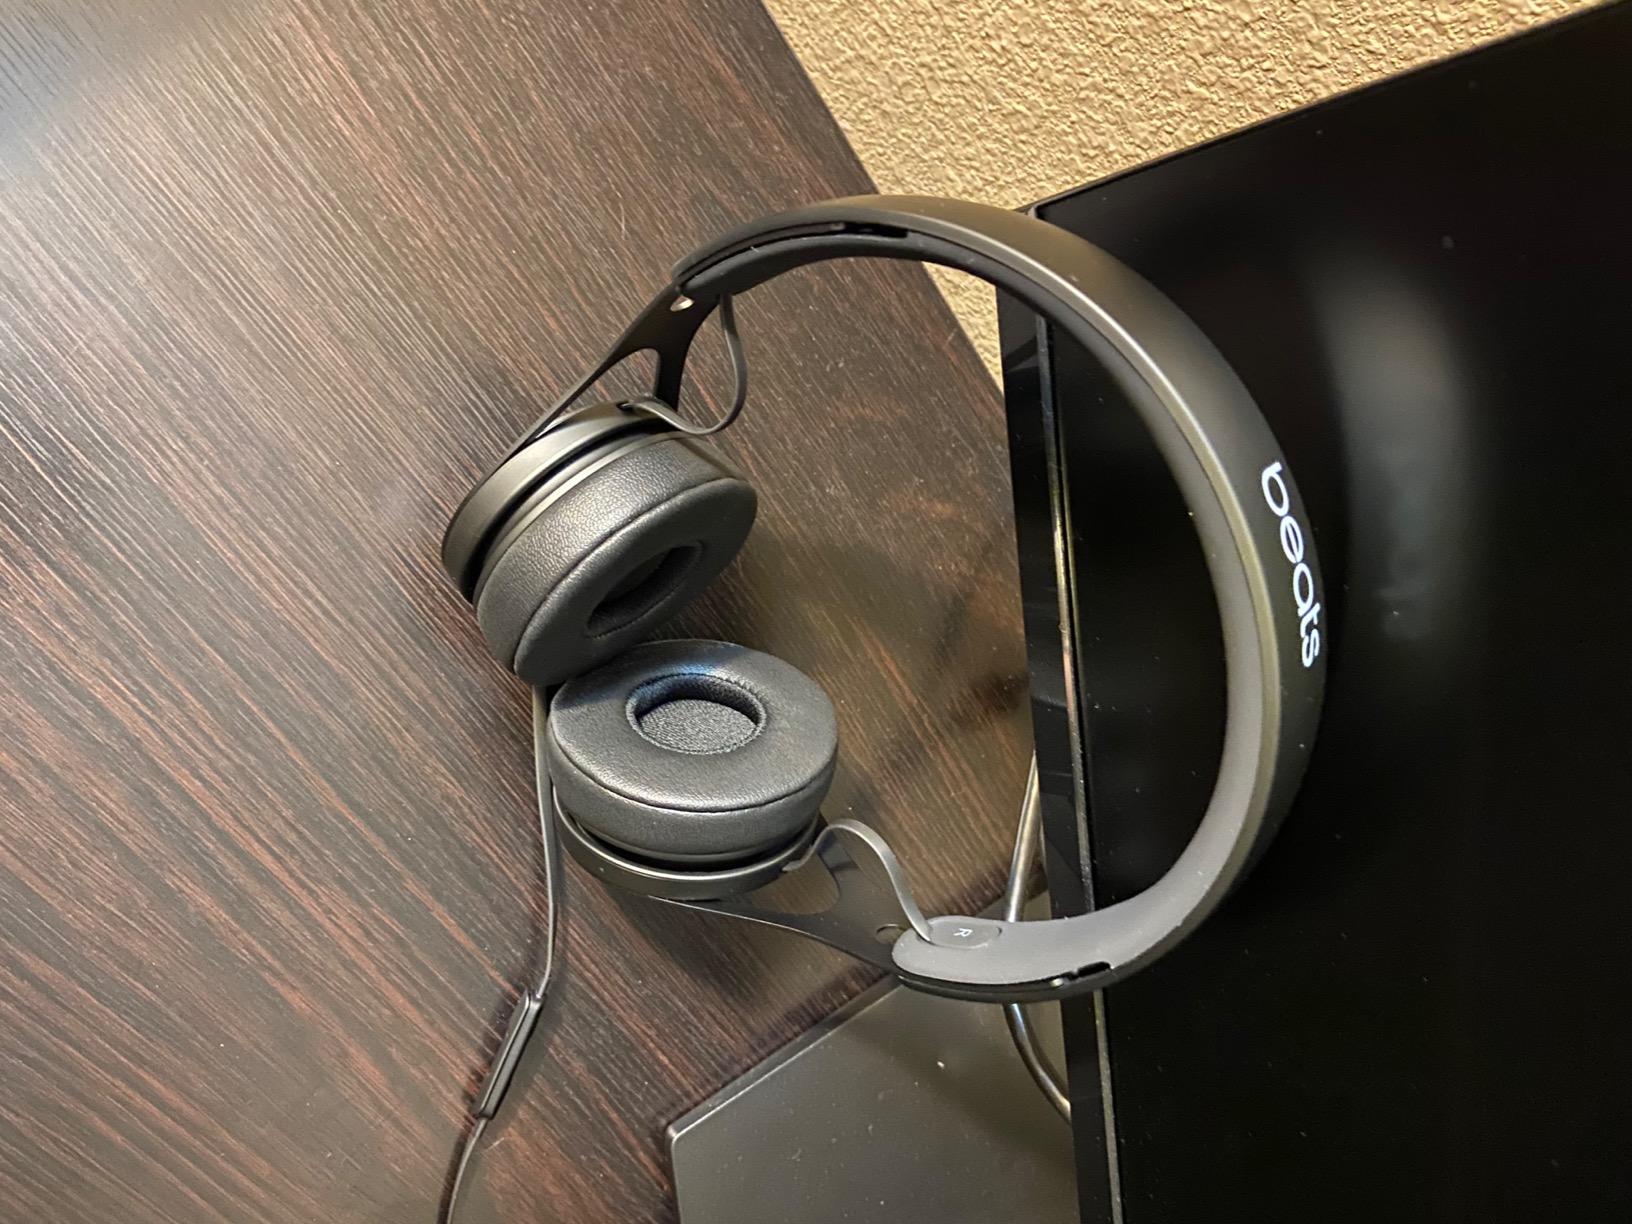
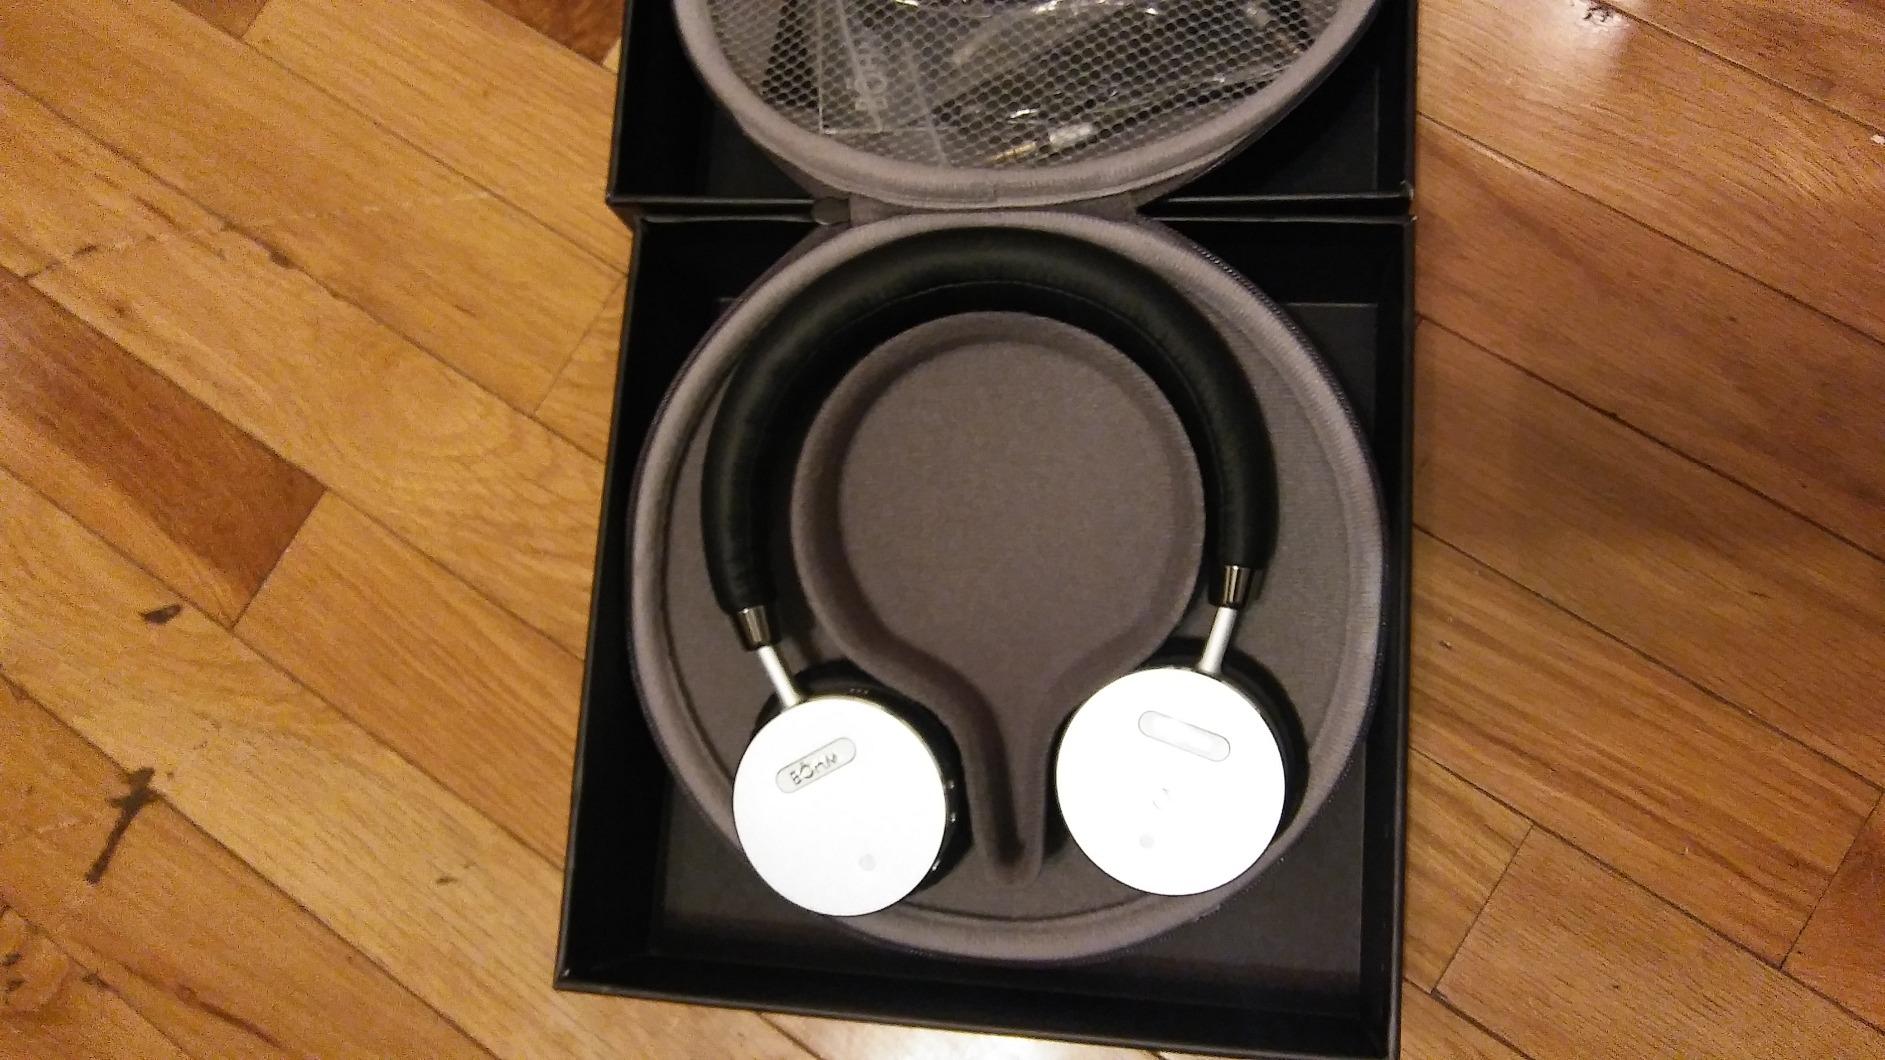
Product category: headphones
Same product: no